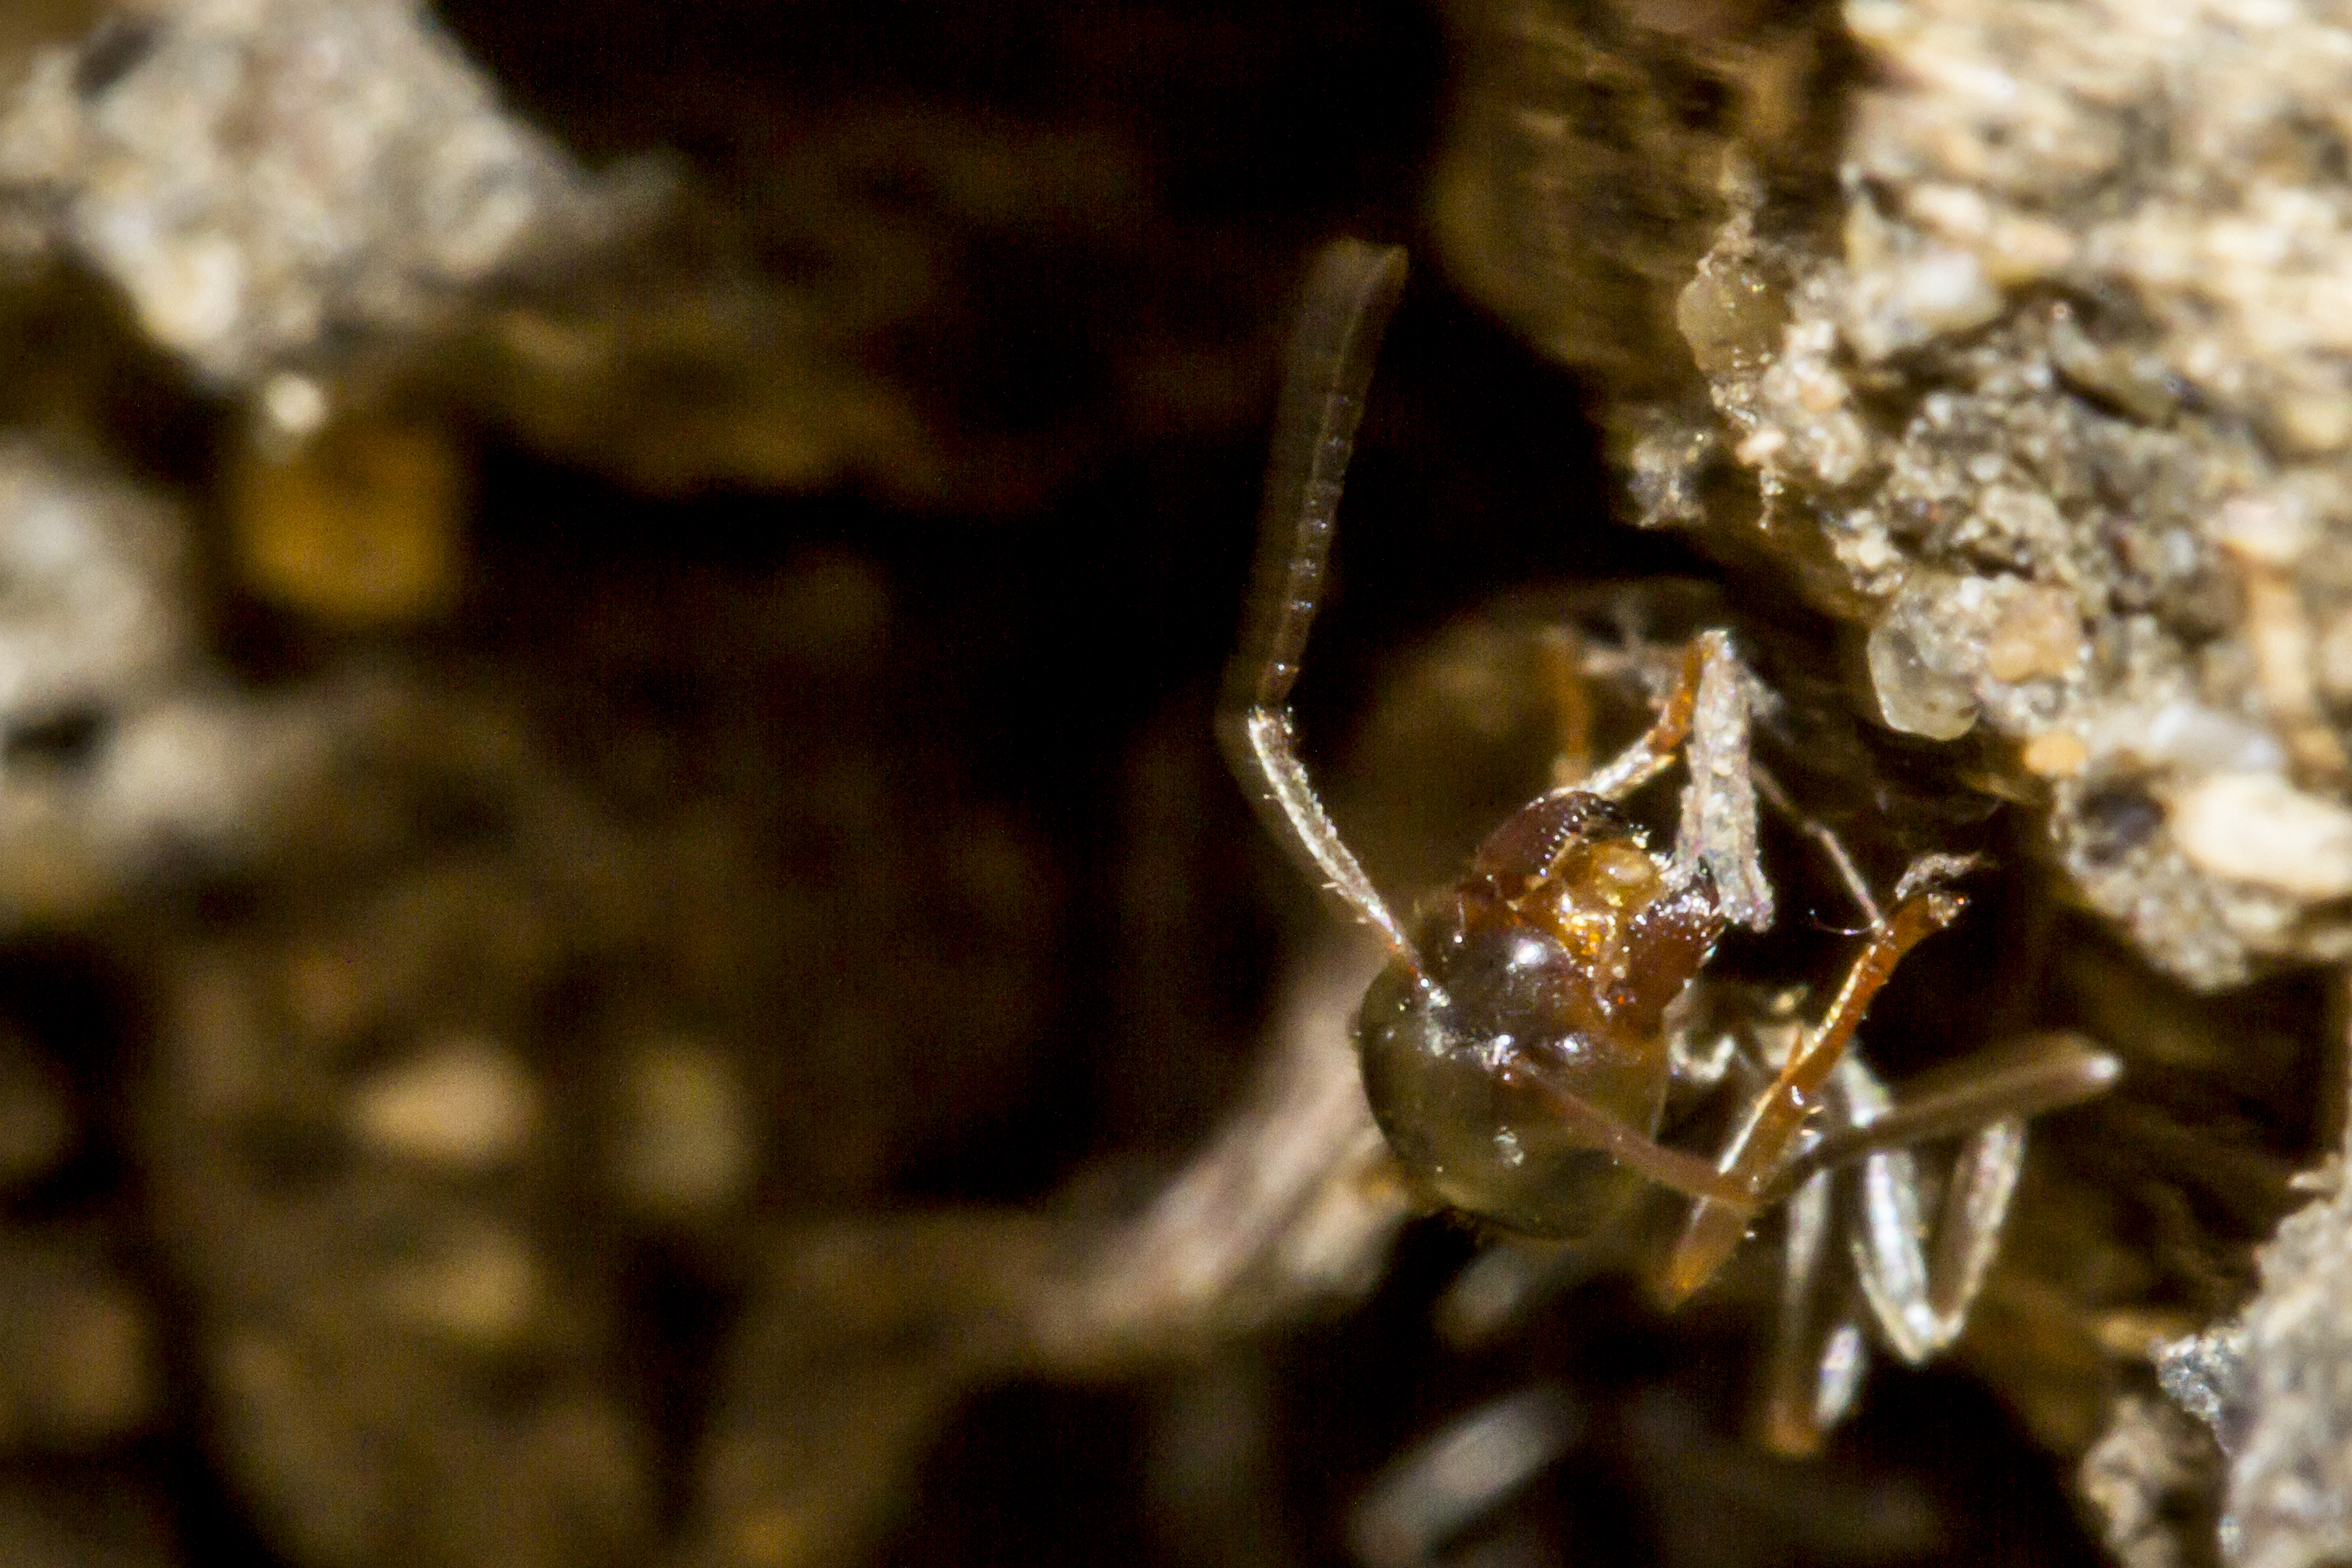
photography, insect, biology, fauna, invertebrate, close up, uk, peterborough, macro photography, membrane winged insect